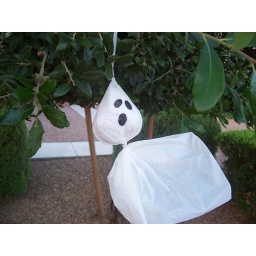
I decorated some of the house for Halloween yesterday!!I put flying ghosts in the tree. Here's one of them blowing in the breeze.